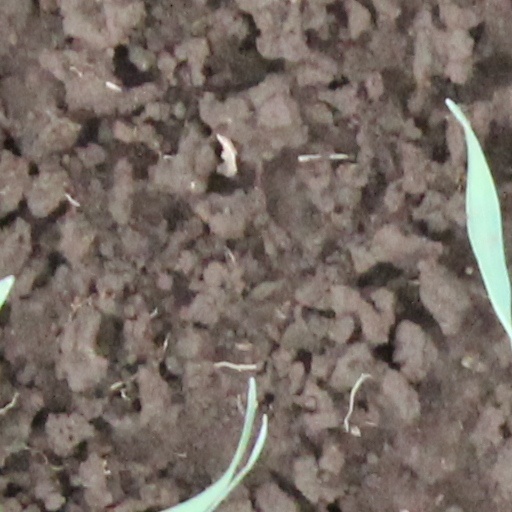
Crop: wheat